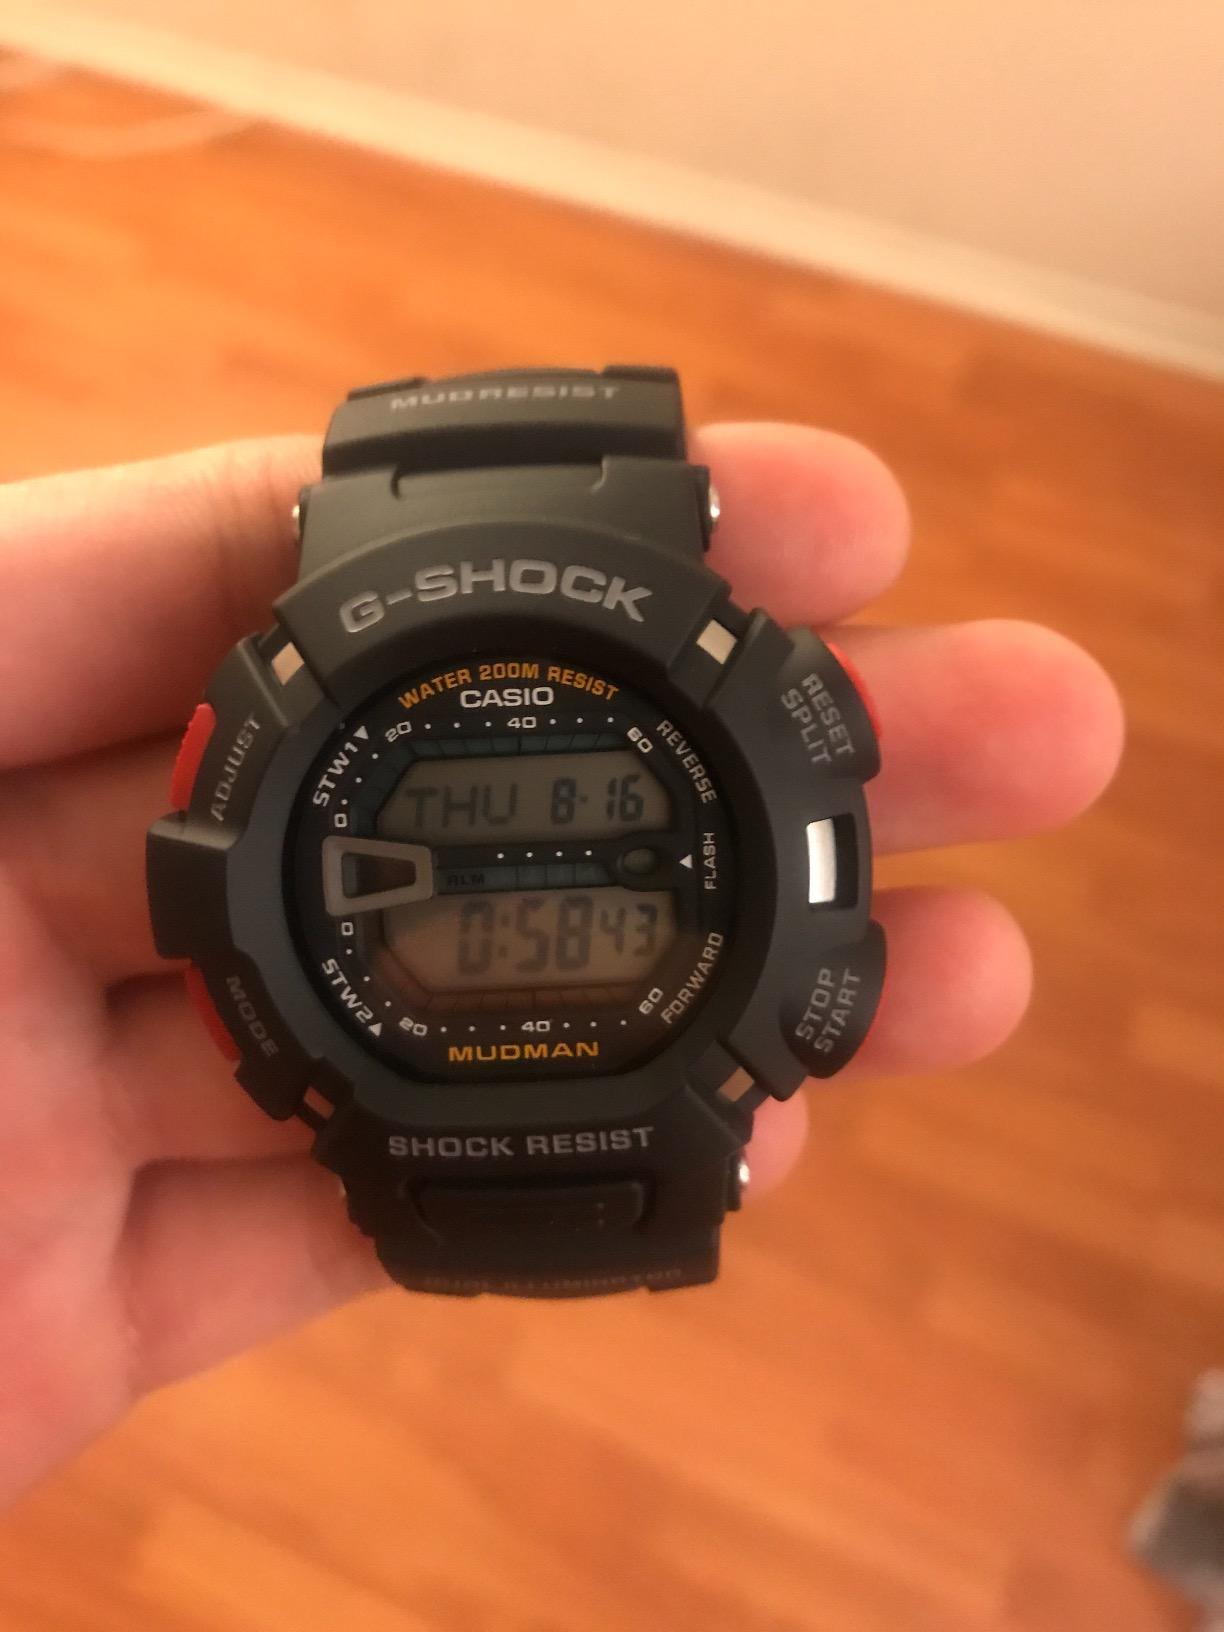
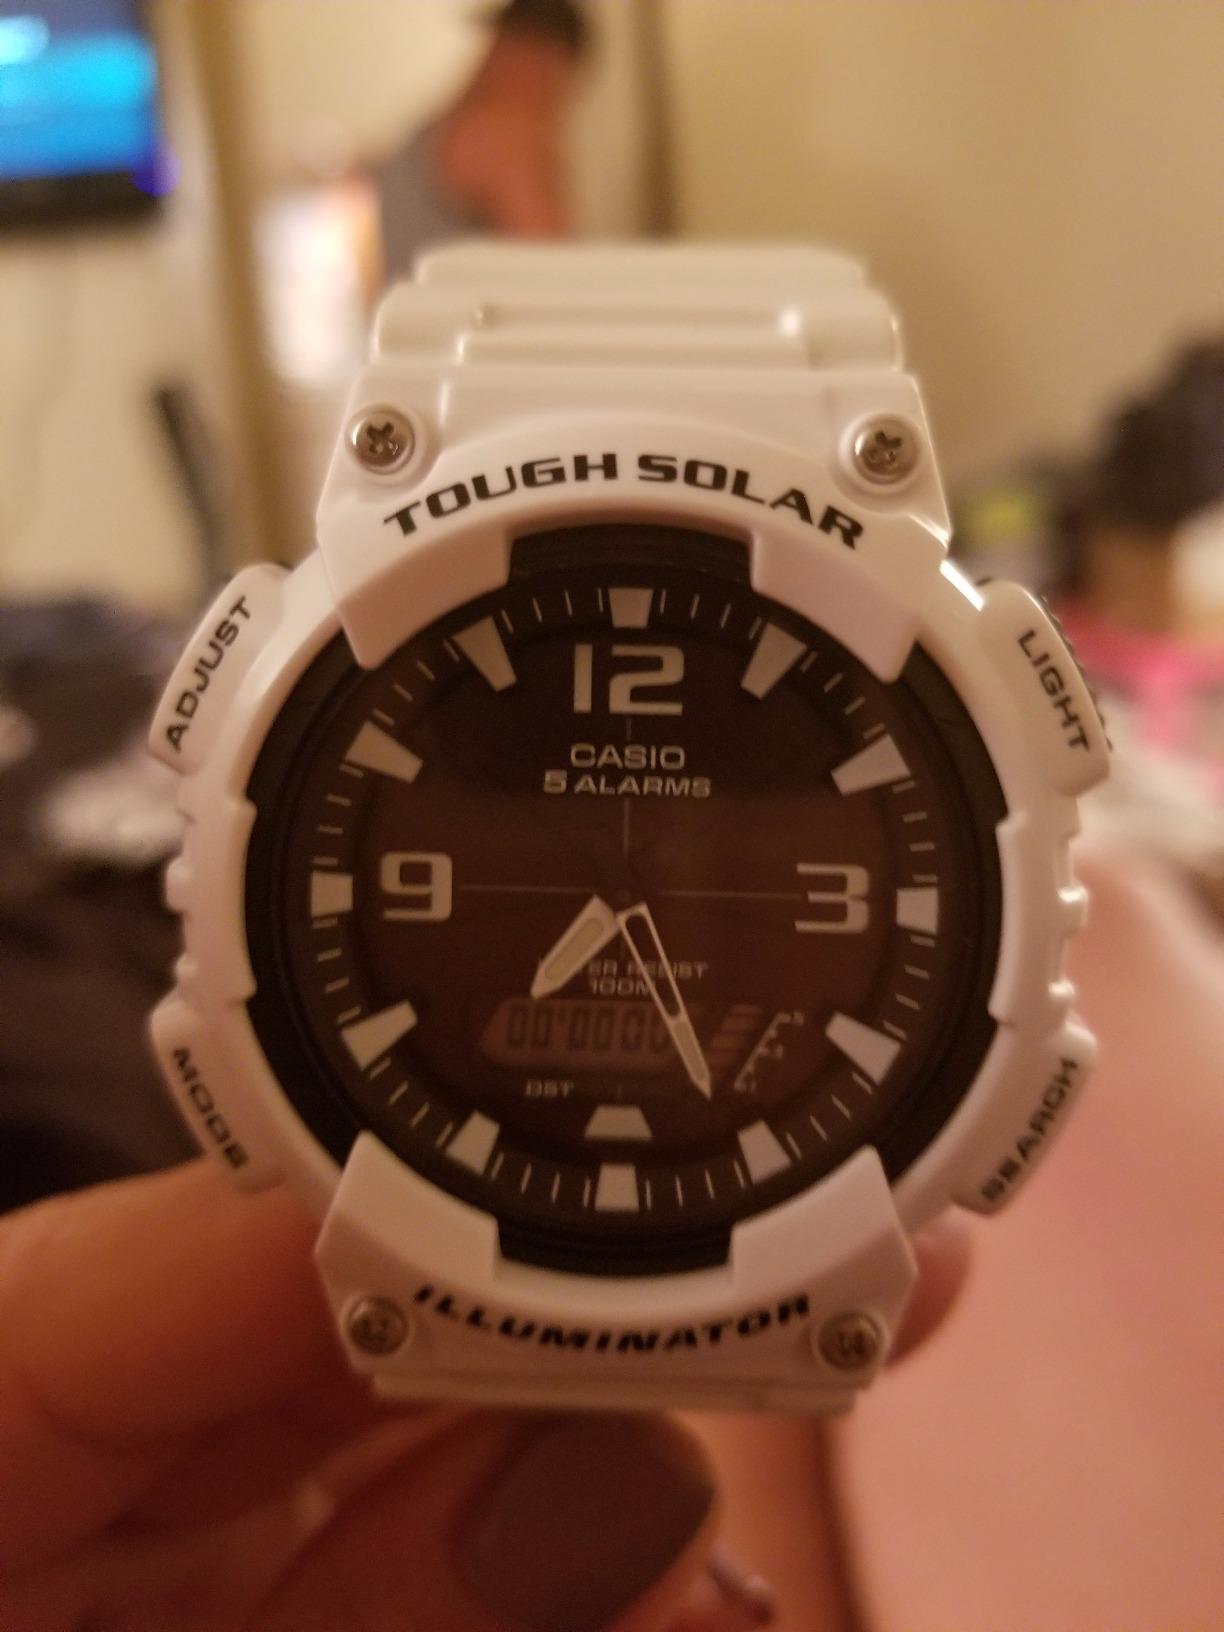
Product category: accessories_watch
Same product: no